Dzmitry Verkhawtsow

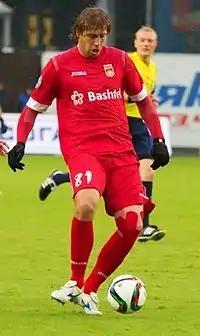
Verkhawtsow with Ufa in 2015

Dzmitry Mikalayevich Verkhawtsow (born 10 October 1986) is a Belarusian football coach and former player. A central defender, he made 44 appearances for the Belarus national team scoring three goals.